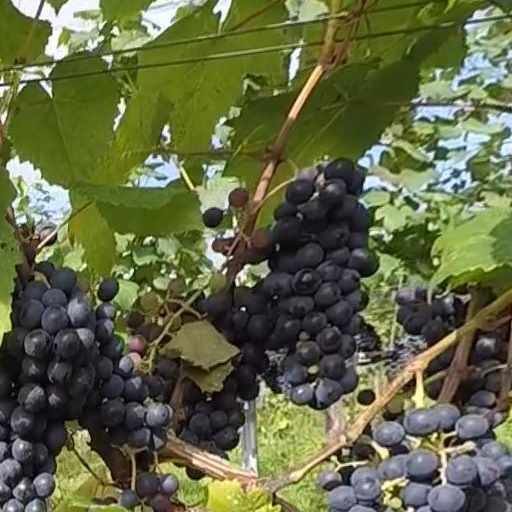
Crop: grape